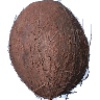
Label: Cocos 1